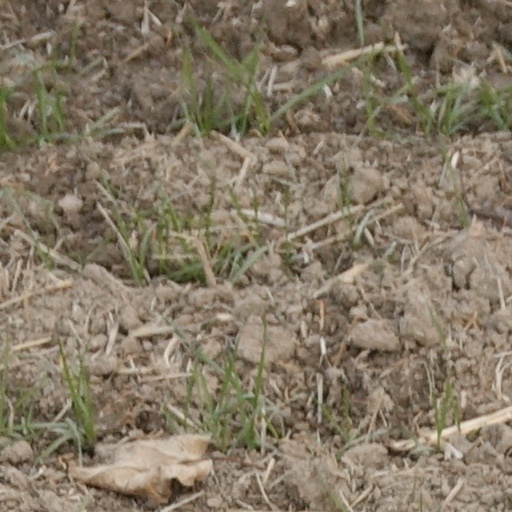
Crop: wheat